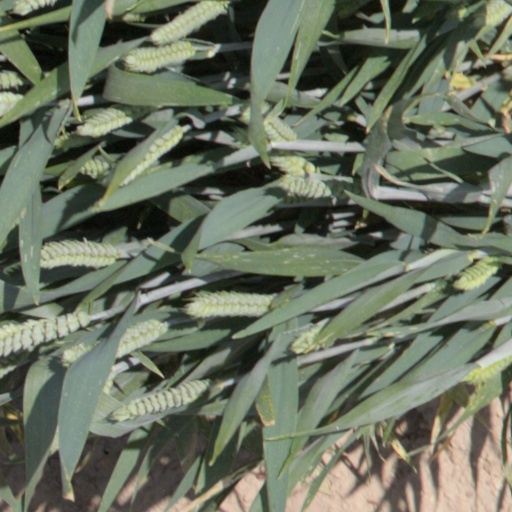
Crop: wheat